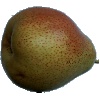
Label: images